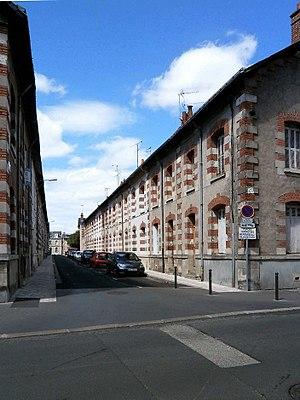
La cité Mame à Tours
Les Éditions Mame sont une maison d'édition française installée à Tours en 1796. Spécialisée dans l'édition religieuse, elle connaît une forte croissance au XIXᵉ siècle sous l'impulsion d'Alfred Mame qui établit à Tours une grande usine d'impression.